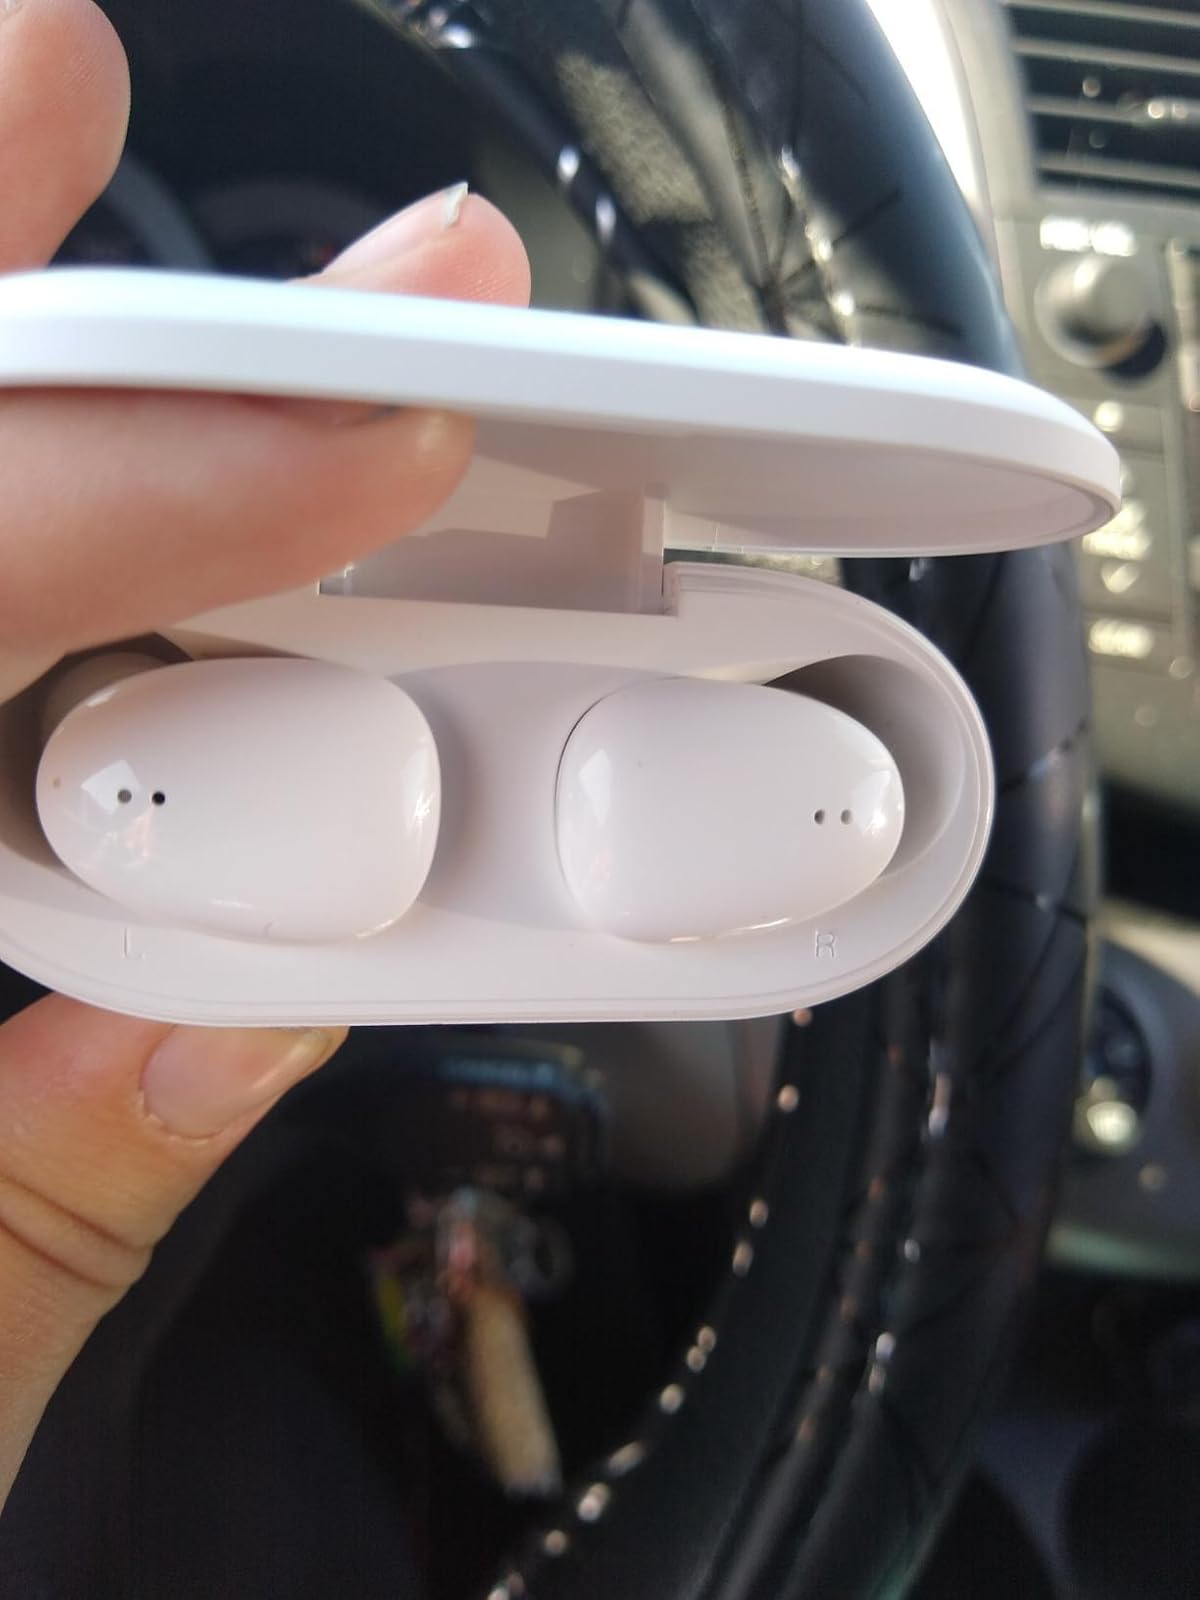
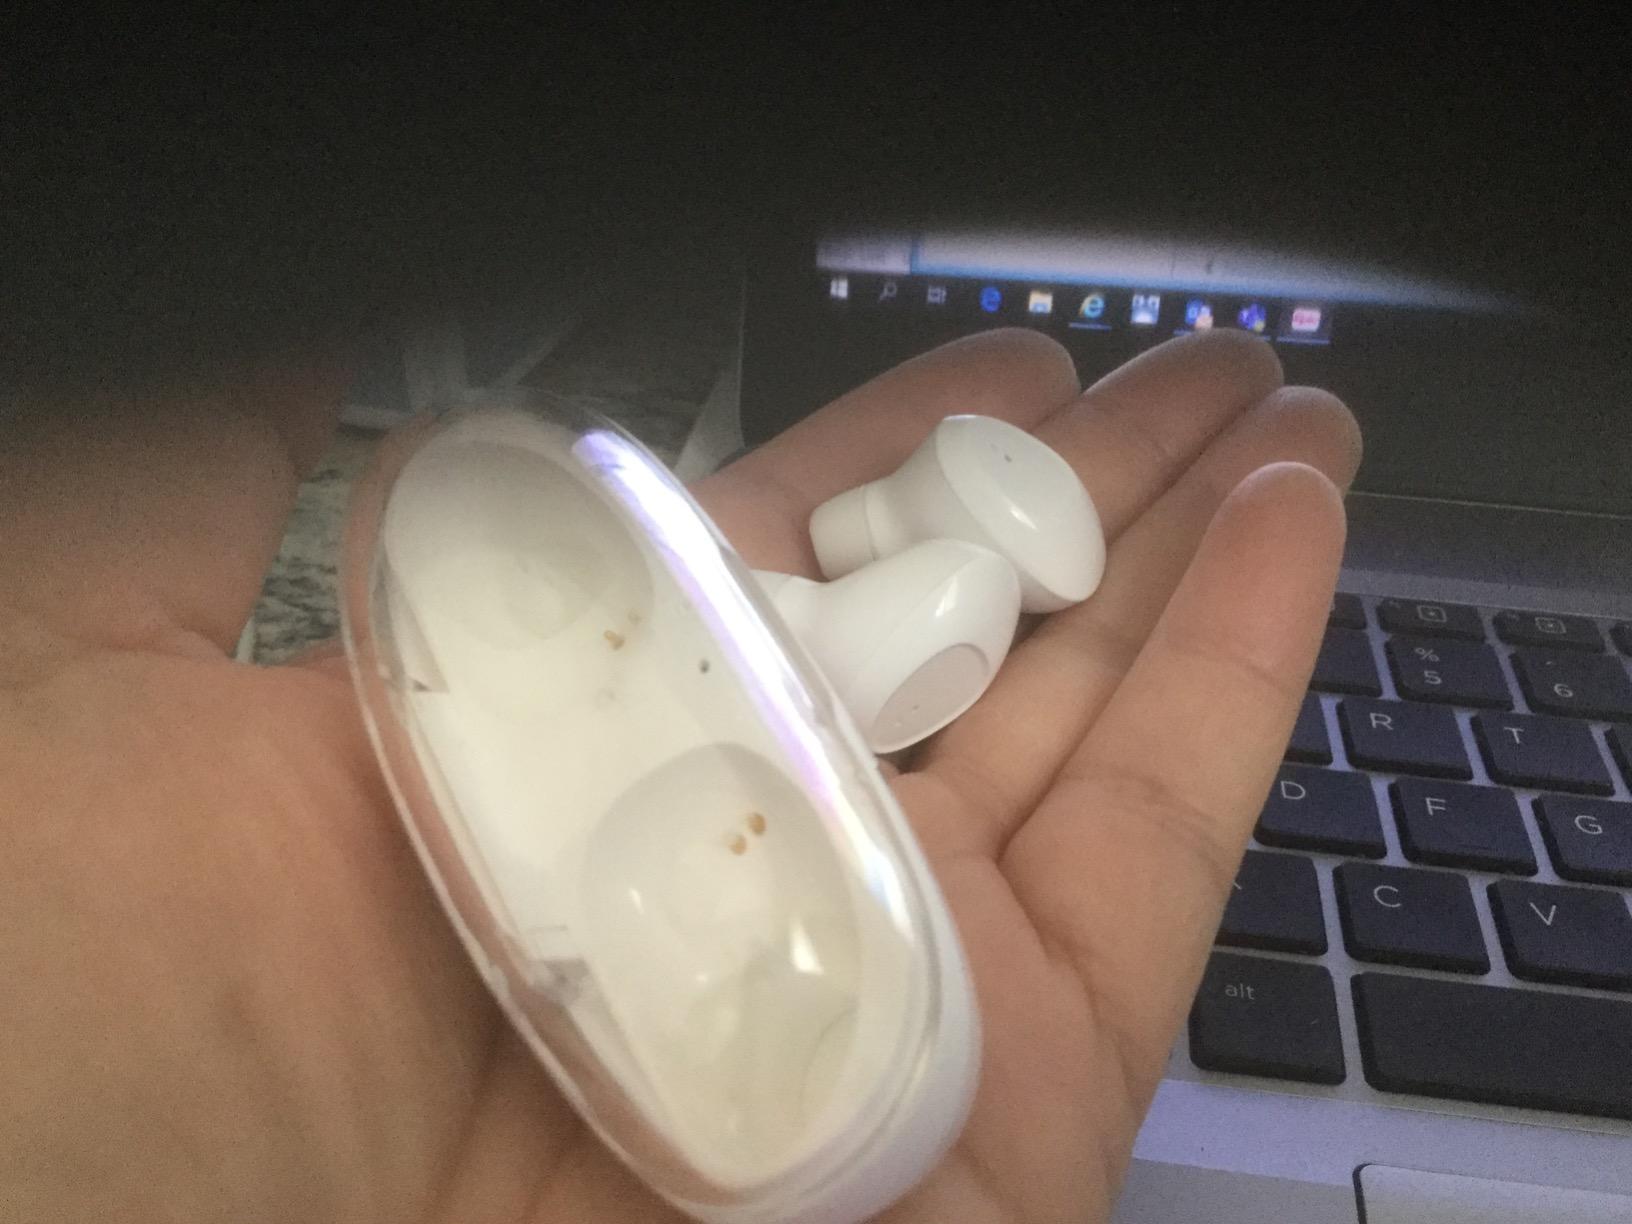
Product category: earbuds
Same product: no